The Western Star (Queensland)

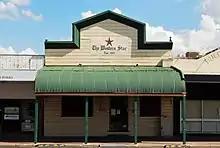
"The Western Star" newspaper office

The paper has been digitised as part of the Australian Newspaper Digitisation Program of the National Library of Australia.